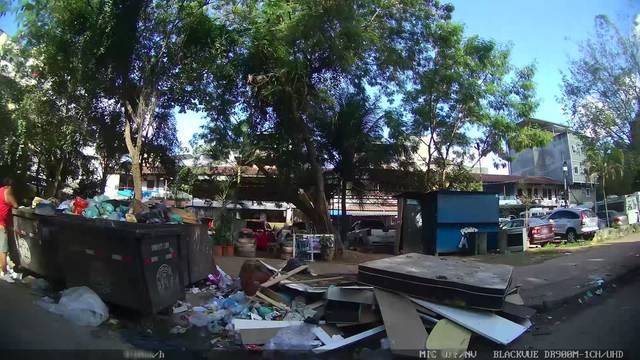
Region: Brazil
Coordinates: -22.974, -43.329